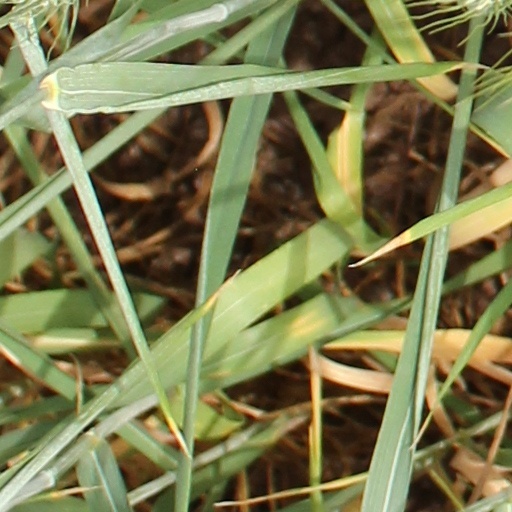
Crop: wheat